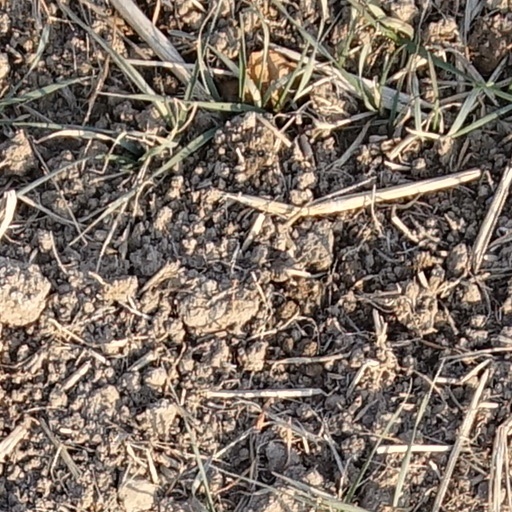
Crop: wheat